Sinking of MV Windu Karsa

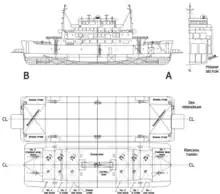
General plan of MV. "Windu Karsa"

MV. "Windu Karsa" was built by Fujiwara Shipbuilding in Imabari, Ehime Prefecture in 1980. At the time, she was named as MV. "Bisan" and was operated by Japanese ferry operator , servicing Naoshima - Takamatsu. In 1986, she was registered in Tanjung Priok, Jakarta as MV. "Windu Karsa Pratama". She was later acquired by PT. Bumi Lintas Tama, a ferry company based in Makassar, South Sulawesi.